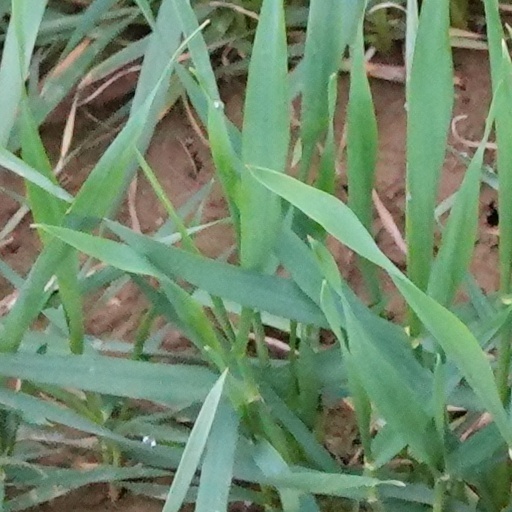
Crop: wheat